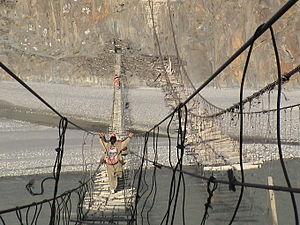
La vallée de la Hunza est une vallée située dans la région autonome du Gilgit-Baltistan, au Pakistan. La vallée de la Hunza se trouve au nord-ouest de la rivière Hunza, à une altitude d'environ 2 500 m. Elle couvre une superficie de 7 900 km².
Cette liste de ponts du Pakistan a pour vocation de présenter une liste de ponts remarquables du Pakistan, tant par leurs caractéristiques dimensionnelles, que par leur intérêt architectural ou historique.